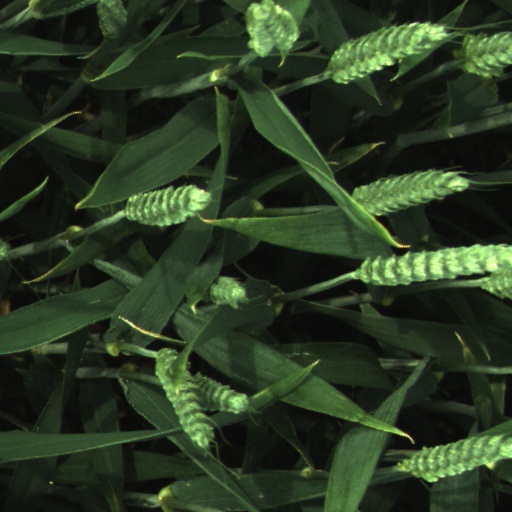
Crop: wheat